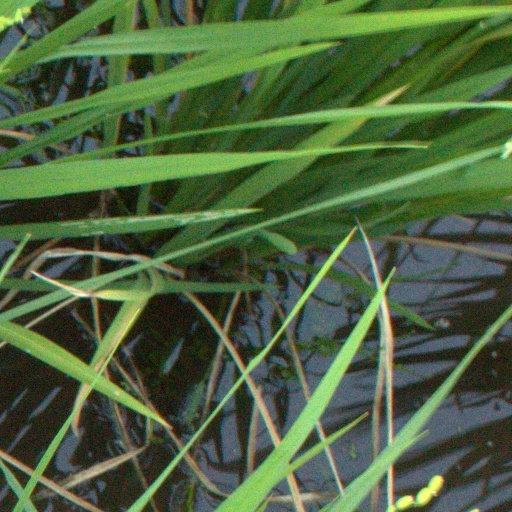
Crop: rice